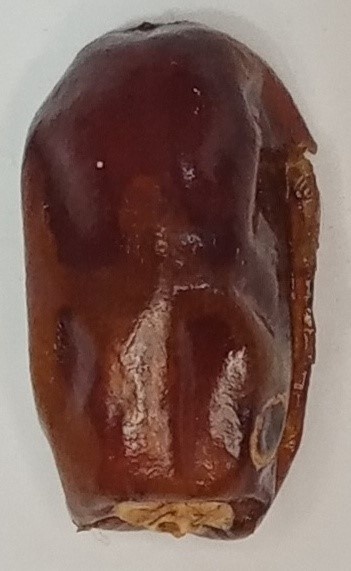
Variety: aseel
Size: large
Grade: grade-1